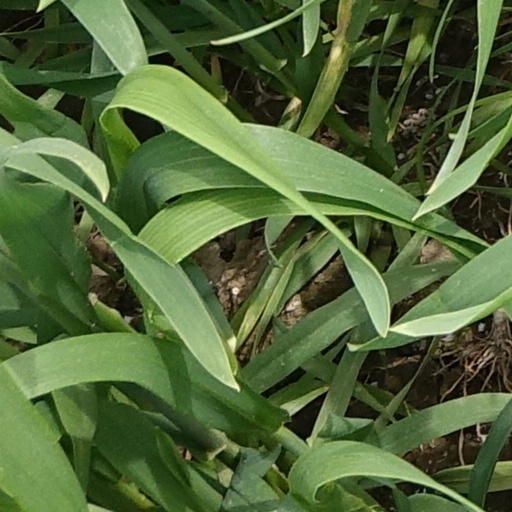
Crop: wheat